Ahmet Davutoğlu

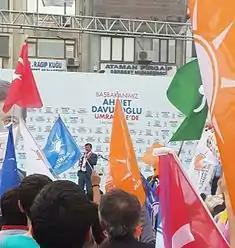
Davutoğlu speaking at an AKP rally in Ümraniye, Istanbul on 3 June 2015, ahead of the 2015 general election.

The Turkish government adopted a policy of strong opposition against Bashar al-Assad in the Syrian Civil War. Davutoğlu has supported the need to strengthen the rebels against Assad's regime, though his stance was complicated by the growing influence of Al-Qaeda related militant action within Syria as the civil war progressed.